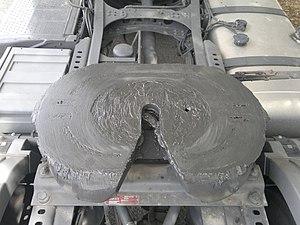
Sellette de tracteur routier.